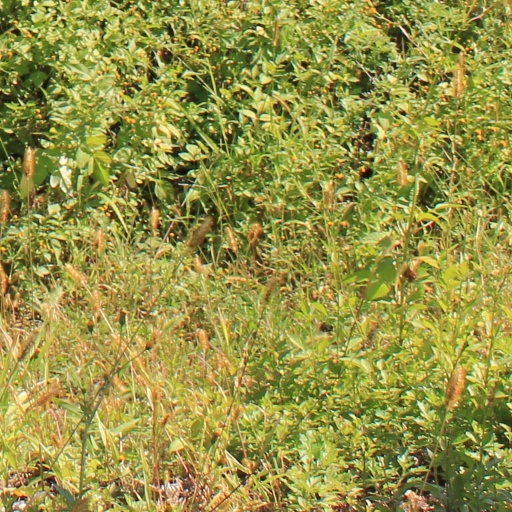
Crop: grape